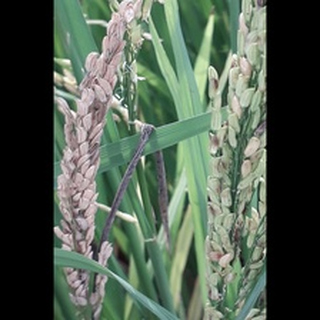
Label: diseased_rice